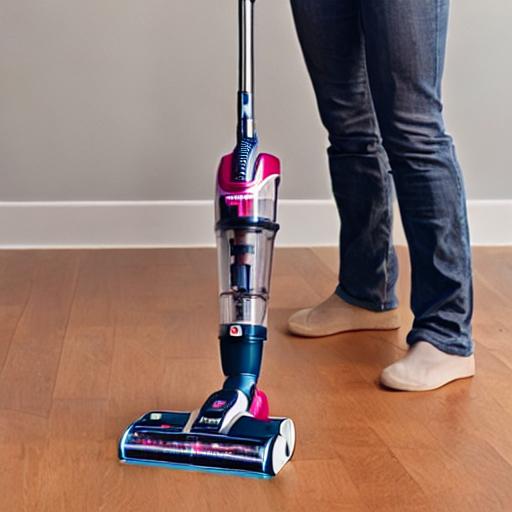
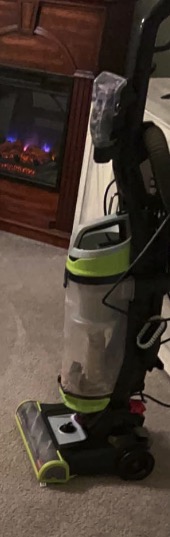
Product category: items_vacuum
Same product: no